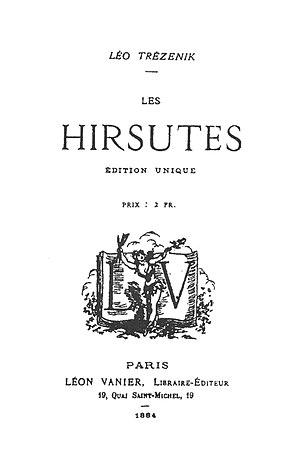
Les Hirsutes est un club littéraire parisien créé en septembre 1881 à la suite de la disparition du club des Hydropathes et poursuivant les mêmes buts.